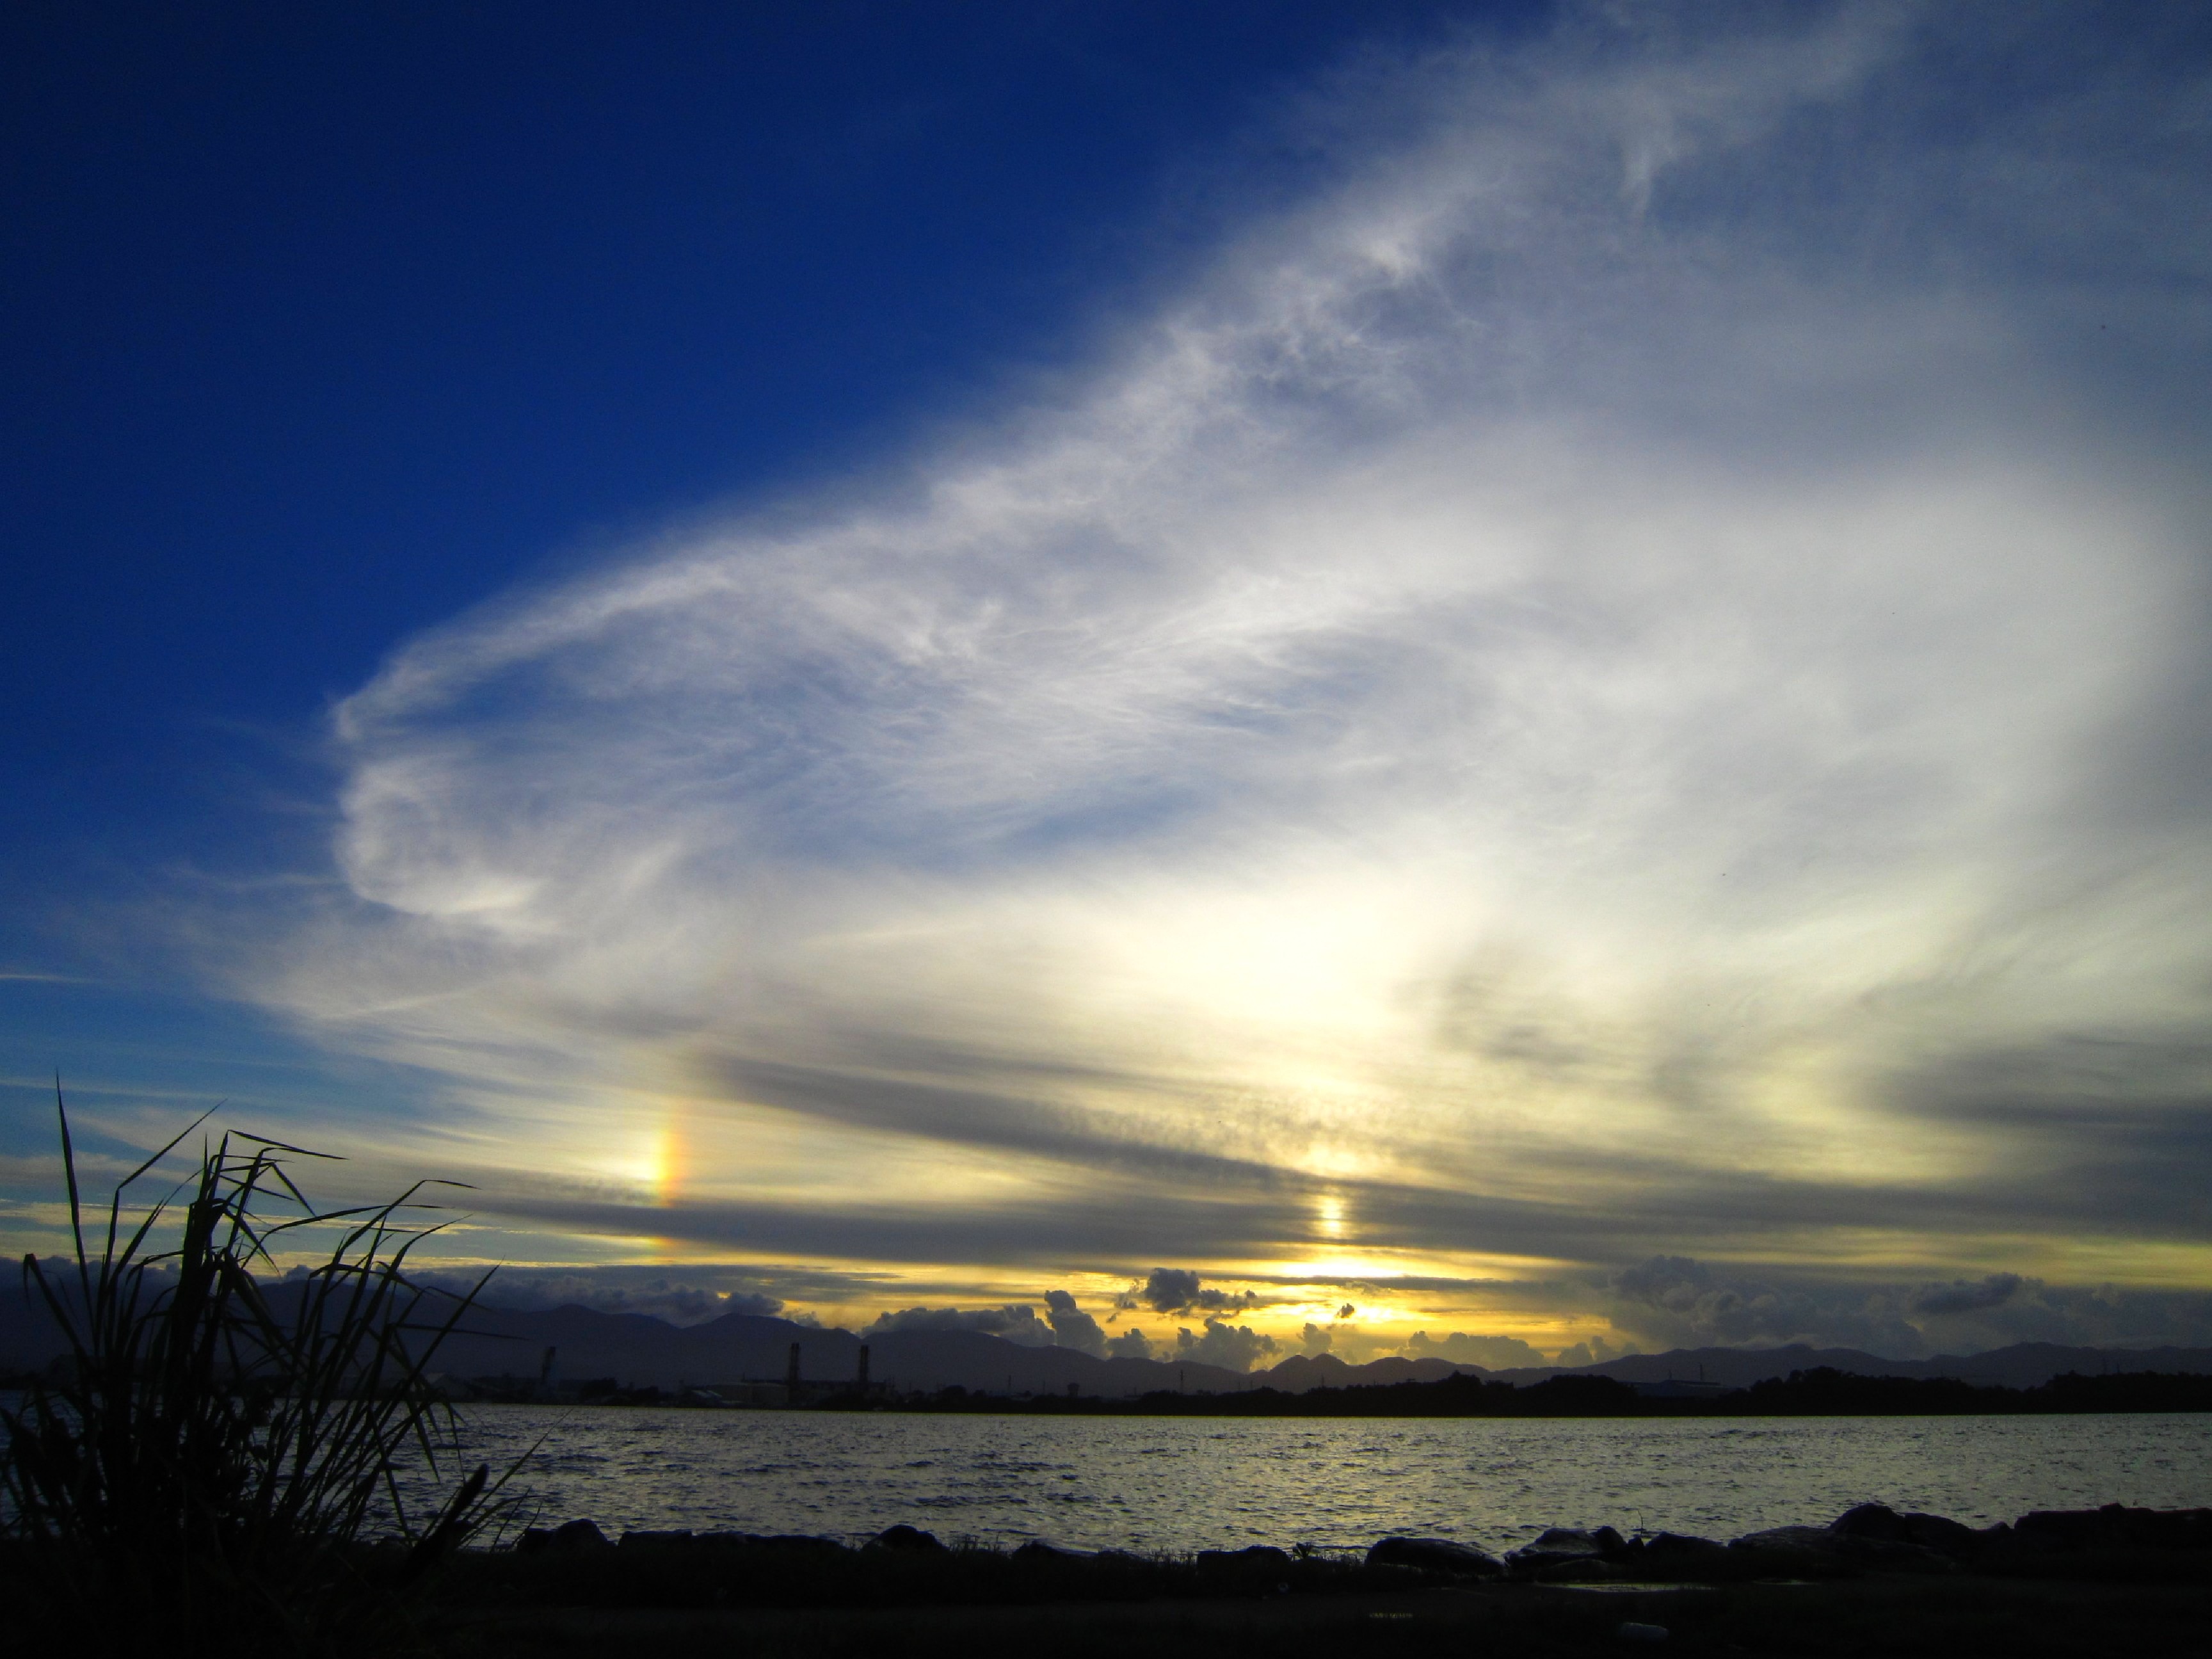
beach, sea, coast, ocean, horizon, cloud, sky, sun, sunrise, sunset, sunlight, morning, wave, dawn, atmosphere, dusk, evening, reflection, clouds, of, afterglow, meteorological phenomenon